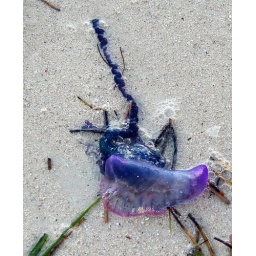
A little jelly fish we found on the beach in San Pedro.